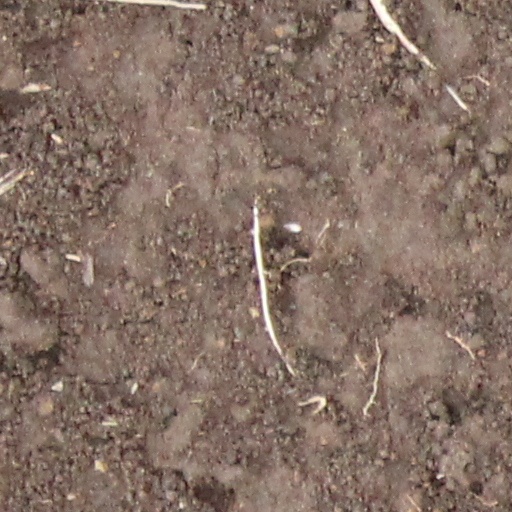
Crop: wheat